Laocoön

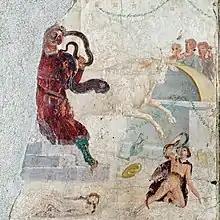
Laocoön and his sons attacked by serpents sent by Athena, fresco in Pompeii

The most detailed description of Laocoön's grisly fate was provided by Quintus Smyrnaeus in "Posthomerica", a later, literary version of events following the "Iliad". According to Quintus, Laocoön begged the Trojans to set fire to the Trojan horse to ensure it was not a trick.